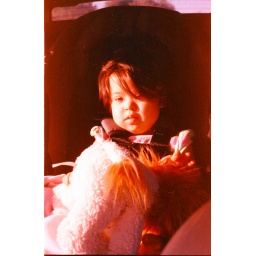
Sofia in her car seat